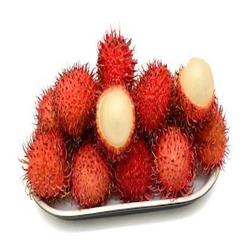
Label: Rambutan